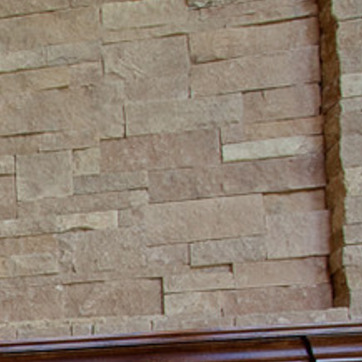
Material: brick